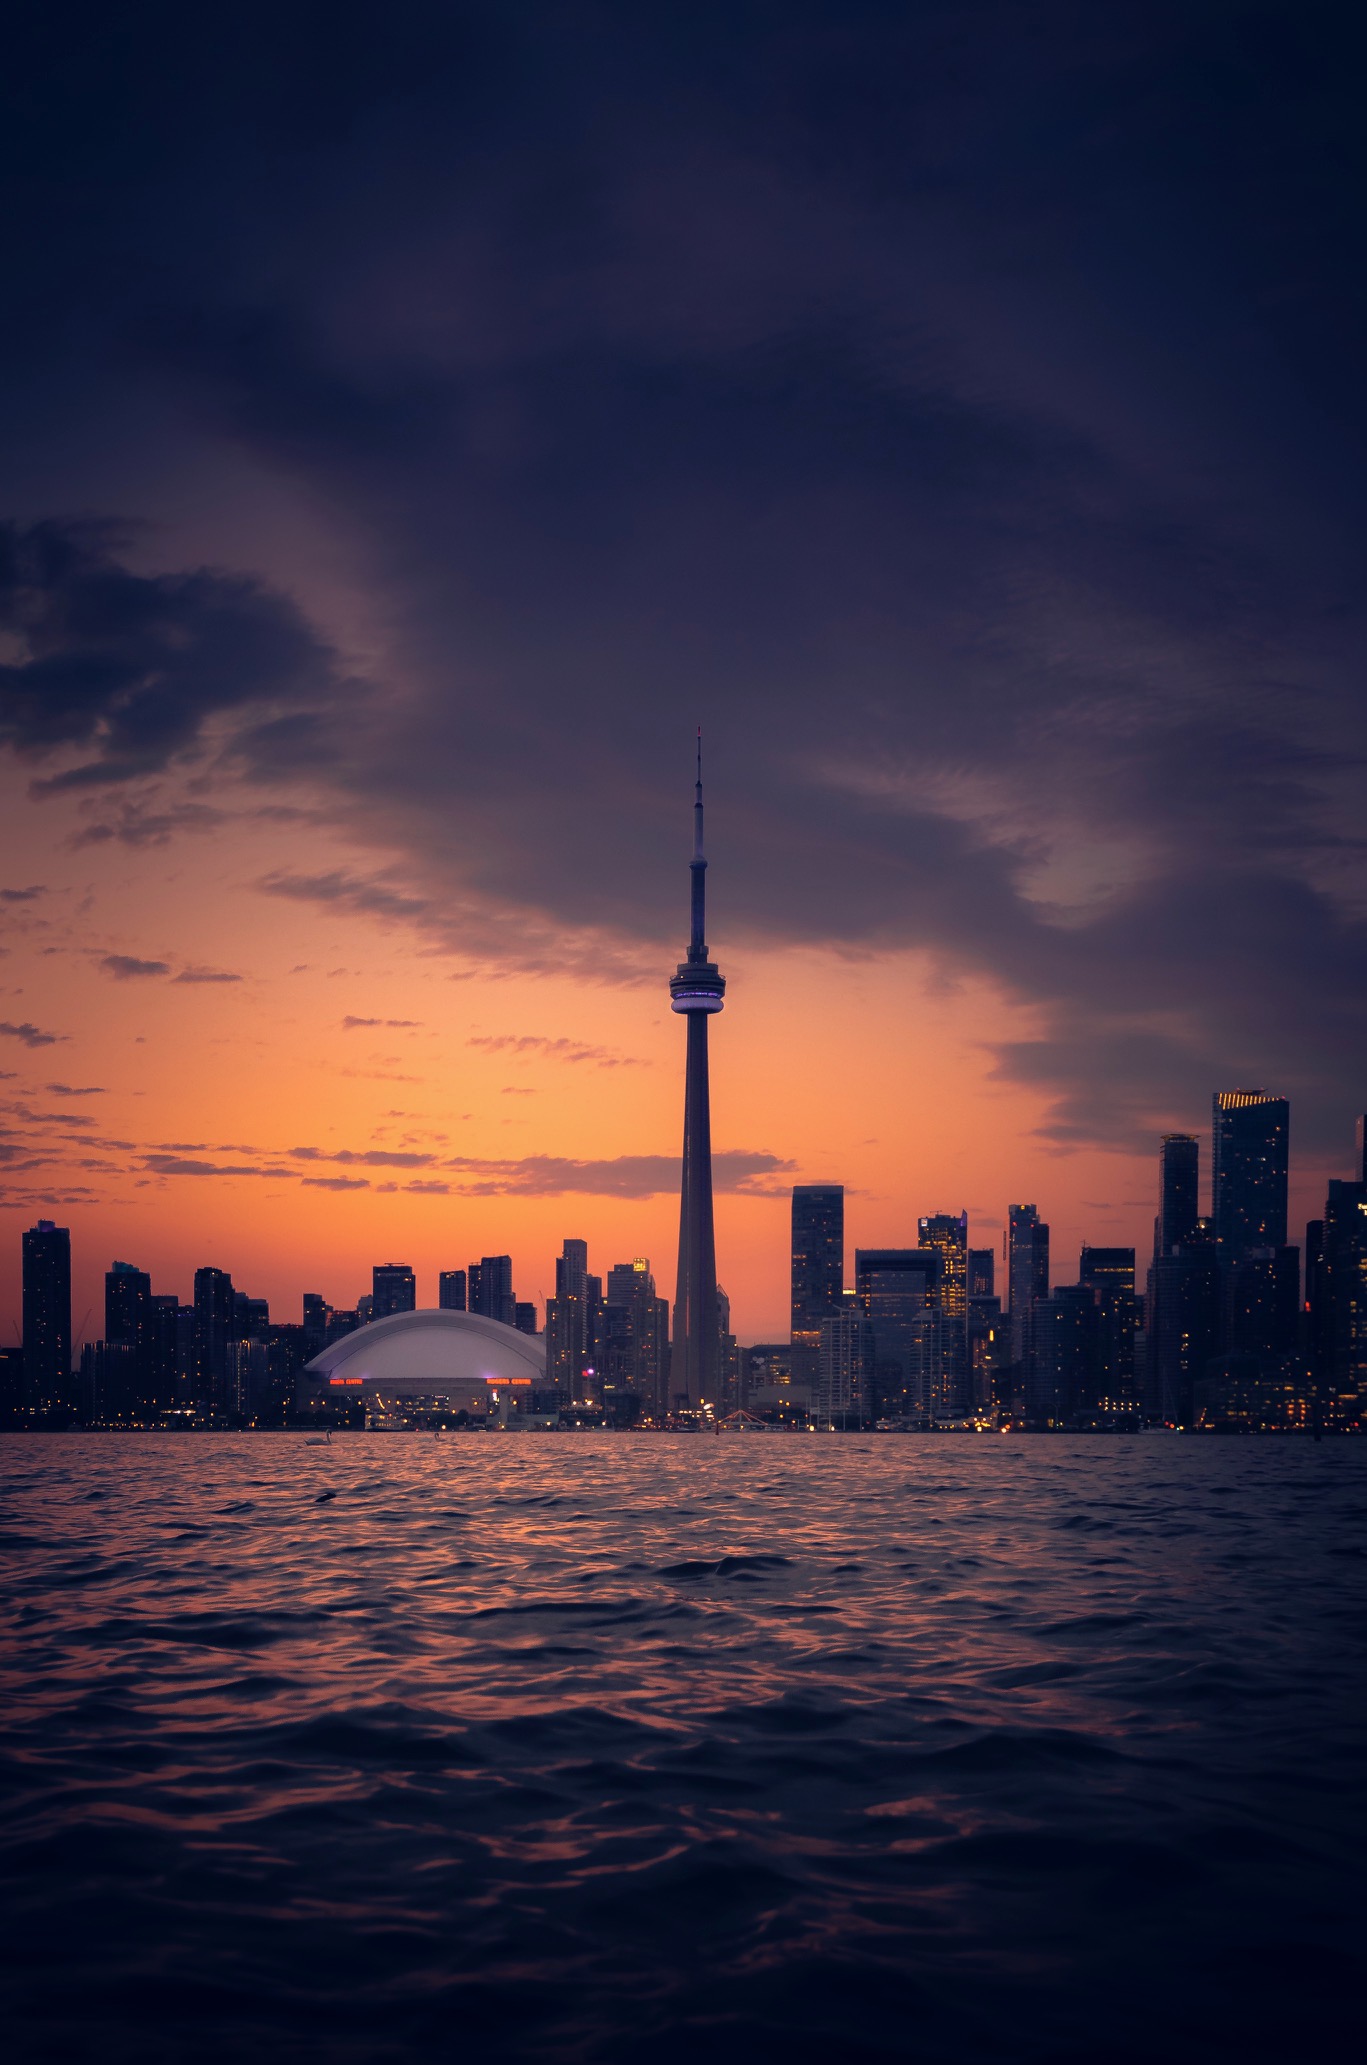
sky, city, skyline, cityscape, cloud, daytime, urban area, metropolitan area, human settlement, blue, dusk, water, landmark, horizon, evening, sunset, afterglow, skyscraper, morning, metropolis, downtown, atmosphere, tower, night, architecture, reflection, ocean, tower block, sunrise, building, sea, photography, river, dawn, meteorological phenomenon, world, silhouette